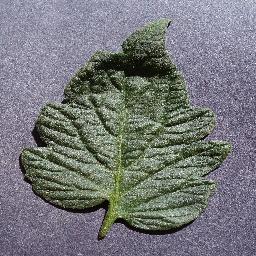
Label: Tomato___healthy